Janome

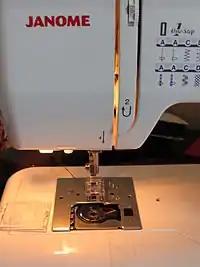
Janome sewing machine

Janome is a globally recognized brand and has expanded into over 100 countries around the world. Distribution is handled through a retail sales channel, the retailers being listed on their various global websites.